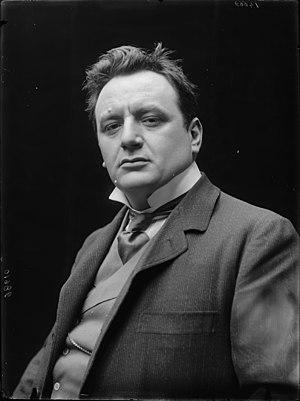
Eugenio Giraldoni est un baryton italien qui a eu une riche carrière internationale. En 1900, il a créé le rôle du Baron Scarpia dans Tosca de Giacomo Puccini.